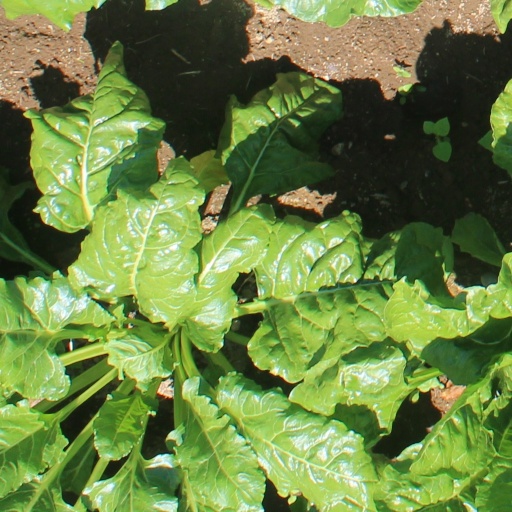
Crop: sugar beet